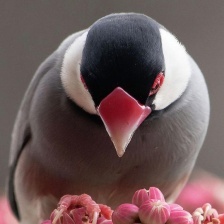
Species: JAVA SPARROW
Scientific name: LONCHURA ORYZIVORA